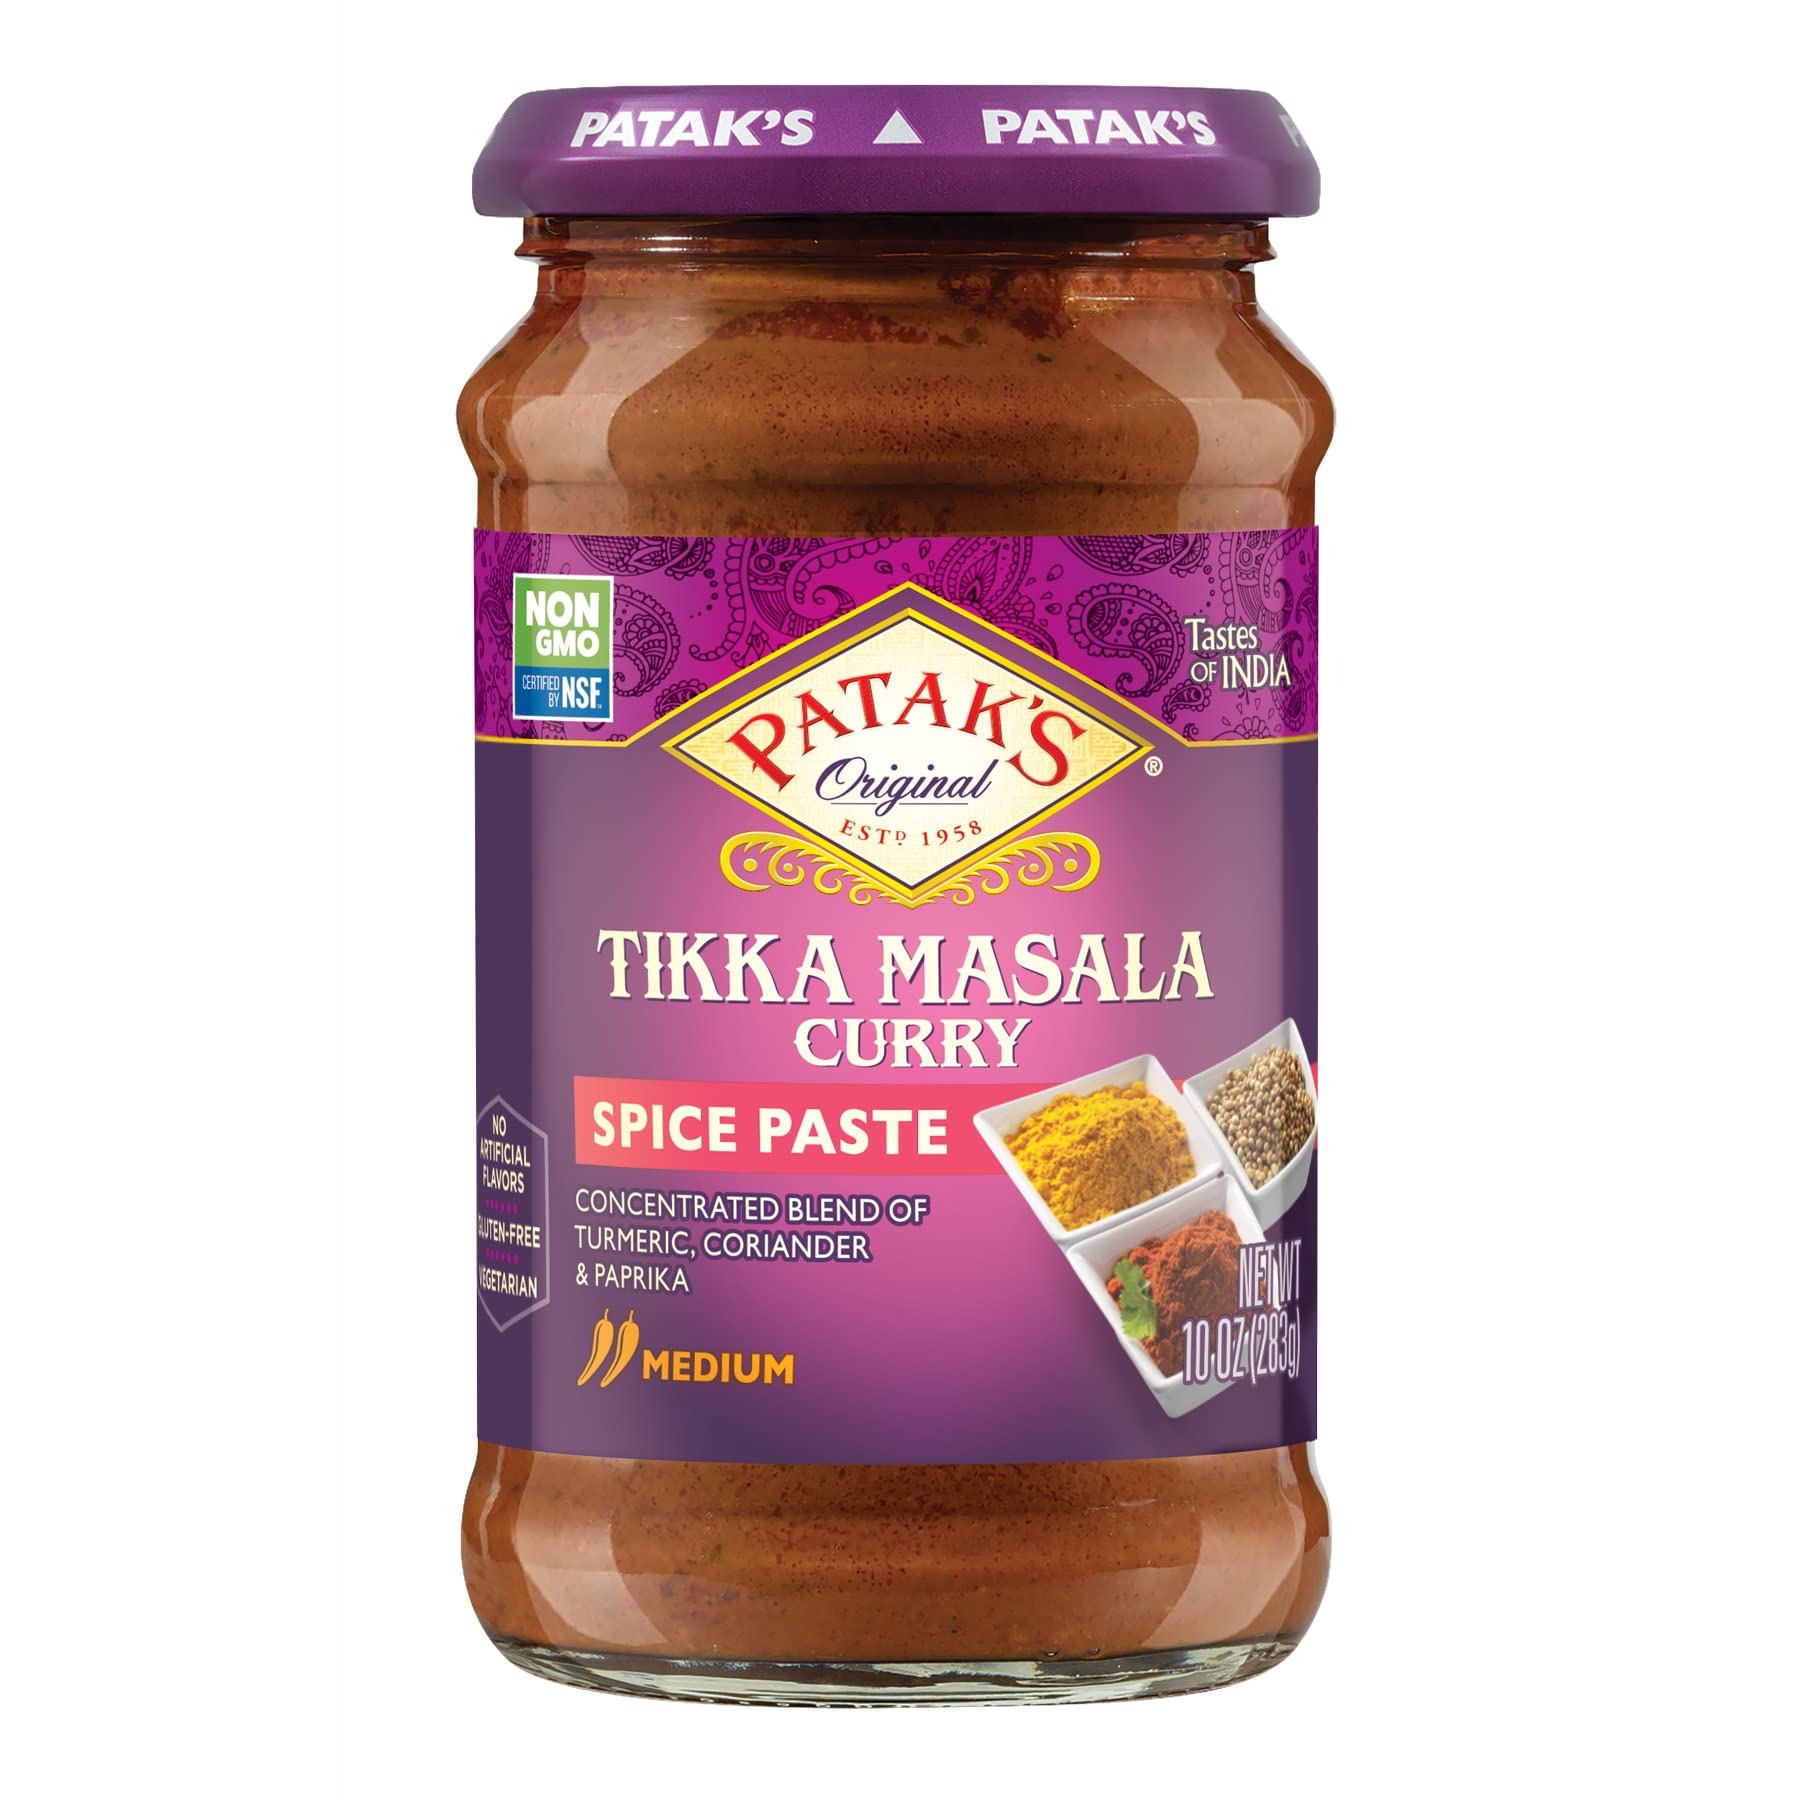
Item Name: Patak's Tikka Masala Spice Paste, No Artificial Flavors or Colors, Gluten-Free, Vegetarian, 10 Ounce (Pack of 3)
Bullet Point 1: Authentic Indian Flavor: Experience the rich and aromatic taste of traditional Indian tikka masala, expertly crafted to bring the essence of India to your kitchen.
Bullet Point 2: How to Prepare: Simply mix the spice paste with yogurt and coat your choice of meat or vegetables; marinate for at least 30 minutes before grilling or baking for a delicious meal
Bullet Point 3: Premium Ingredients: Made with high-quality spices and herbs, ensuring every bite is bursting with authentic flavor; Gluten-free and vegan-friendly, making it a healthy choice for you and your family
Bullet Point 4: Versatile: Perfect for marinating chicken, lamb, seafood, or vegetables; also great as a base for curries or as a flavorful addition to sauces and dips
Bullet Point 5: Convenient Packaging: Contains 3 jars of Patak's Tikka Masala Spice Paste (10 oz per jar), providing ample marinade for multiple meals; easy to store and use whenever you need a burst of tikka masala flavor
Product Description: Patak’s Tikka Masala Spice Paste is a complex blend of freshly ground spices, providing a delicious base for an authentic medium heat Indian Tikka Masala curry dish. The ingredients include water, spices (turmeric, paprika), canola oil, salt, corn flour, acetic acid, tamarind, garlic powder, cumin seed, paprika oleoresin (color), dired fenugreek leaf, and dired cilantro leaf . It may contain traces of peanut, almond, cashew, and coconut.
Value: 30.0
Unit: Fl Oz

Price: 16.48